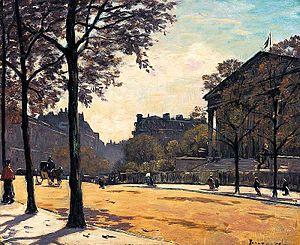
Une rue devant la Madeleine, huile sur toile de Louis Braquaval (1854-1919). Español: Calle frente a la Madeleine, óleo en tela de Louis Braquaval (1854-1919).